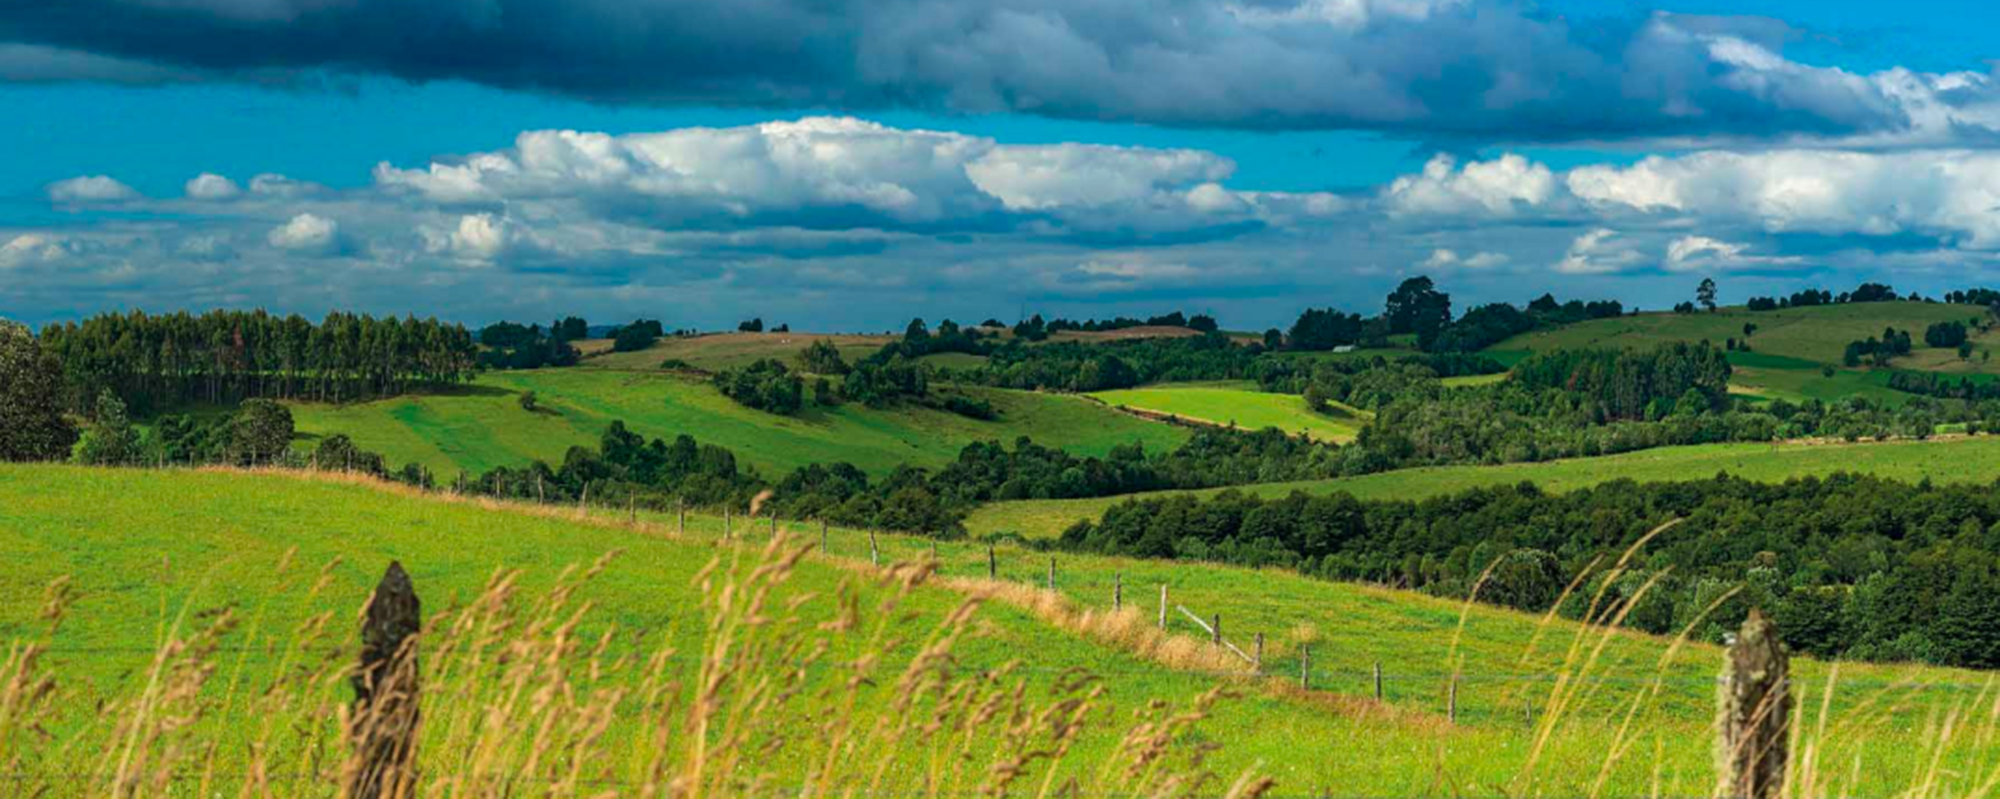
magic, natural landscape, nature, green, grassland, sky, hill, pasture, natural environment, field, rural area, cloud, meadow, grass, land lot, landscape, plain, grass family, farm, tree, highland, prairie, fell, plant, mountain, cumulus, hill station, valley, village, meteorological phenomenon, agriculture, road